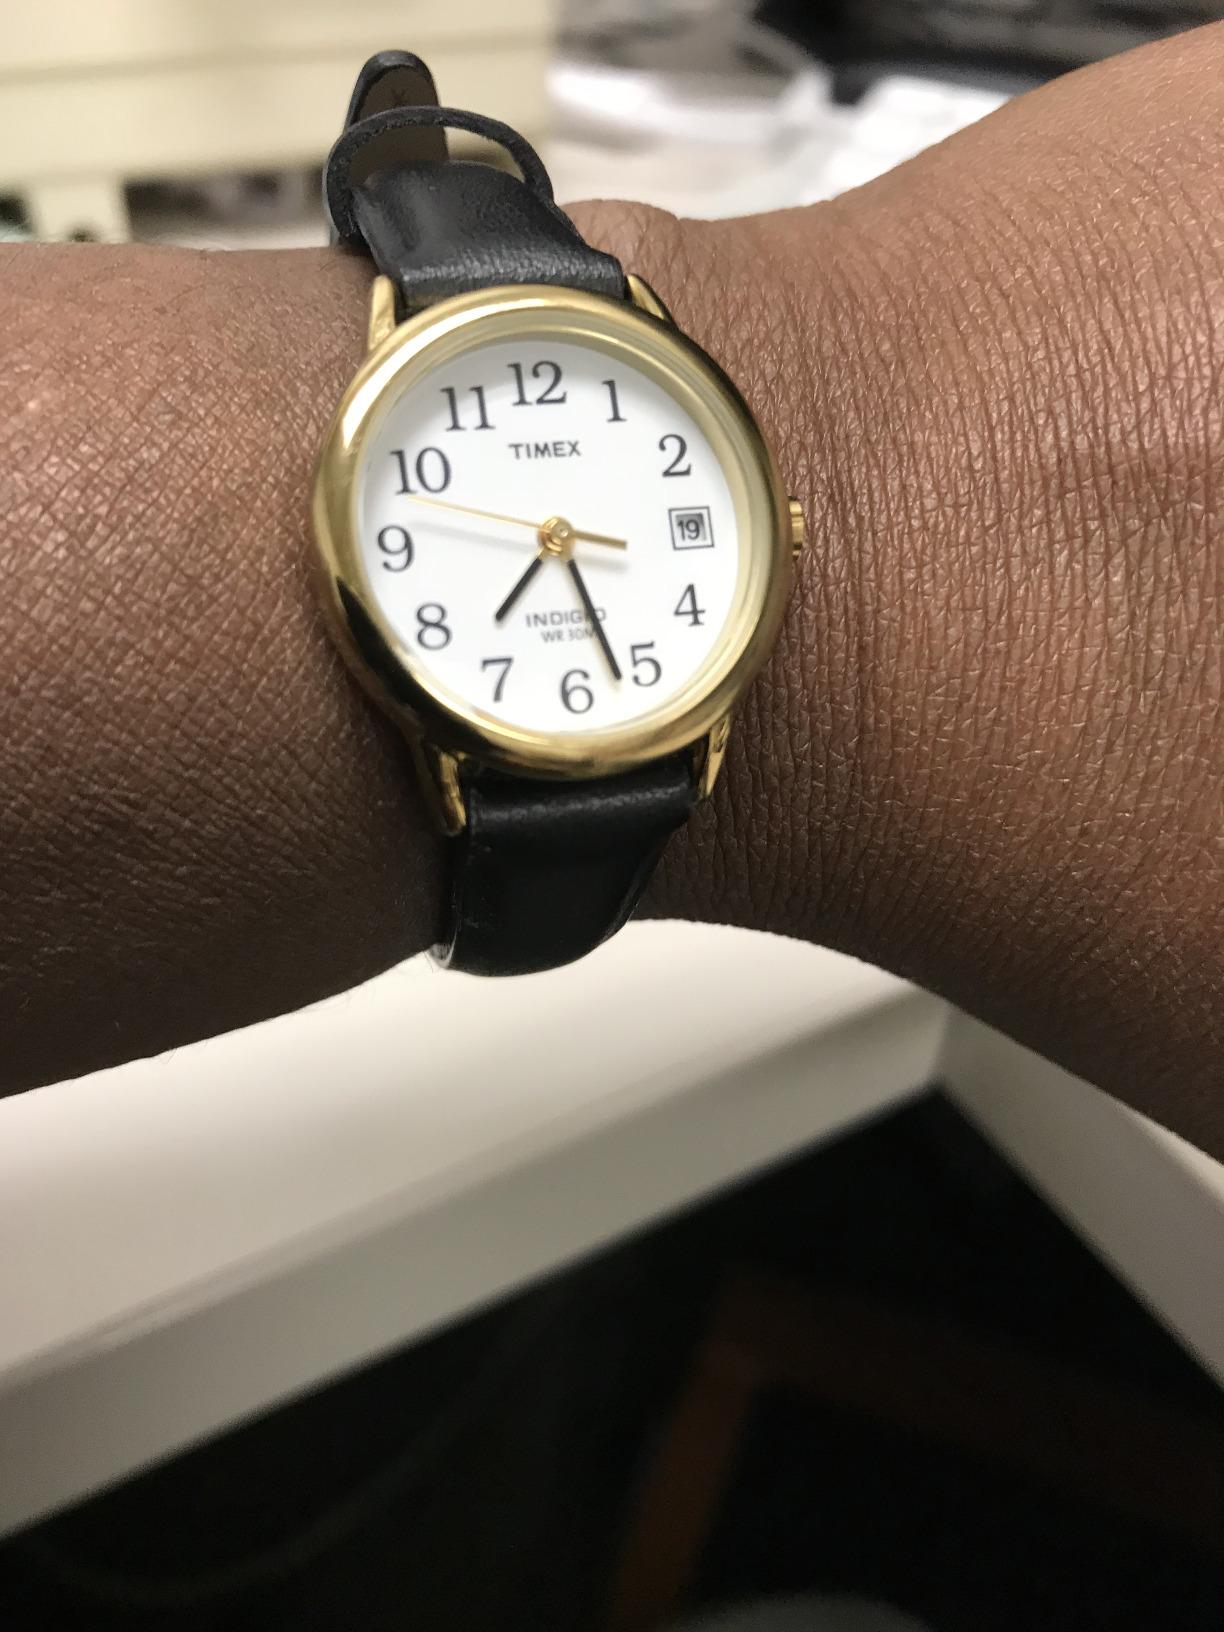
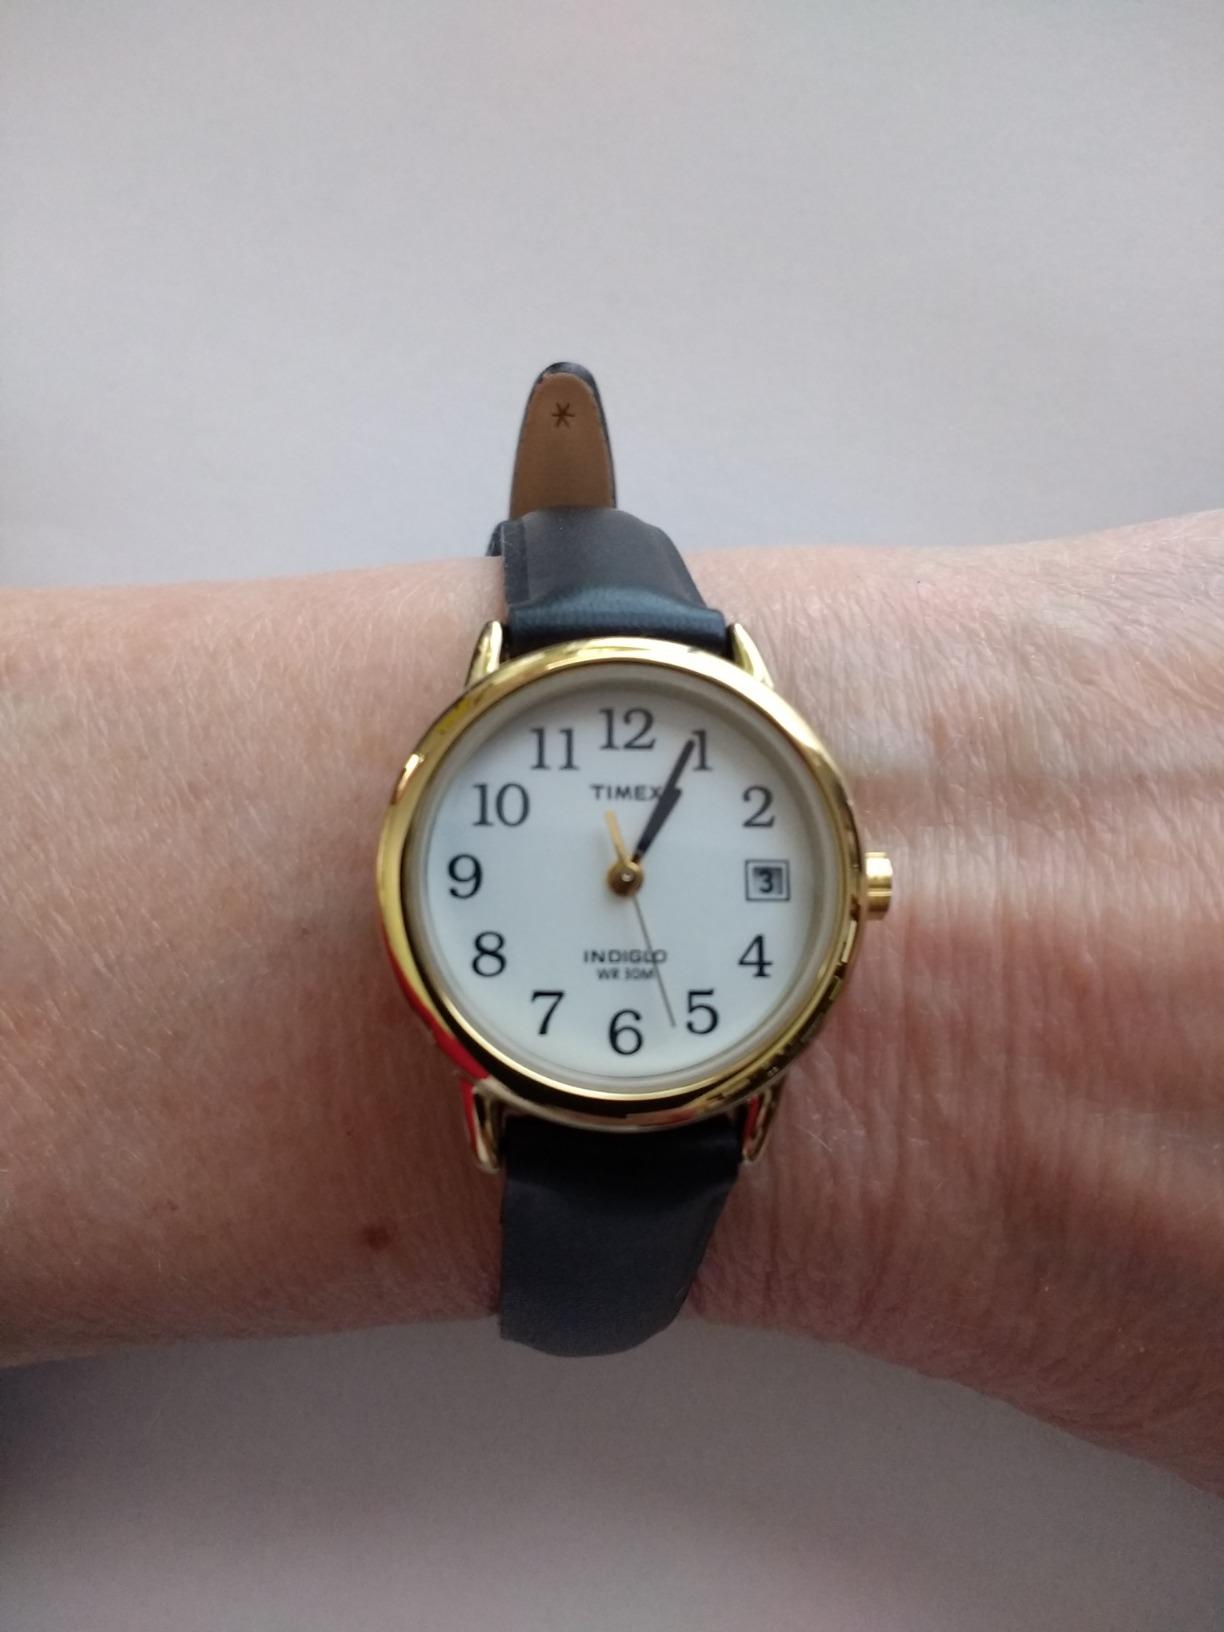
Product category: accessories_watch
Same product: yes